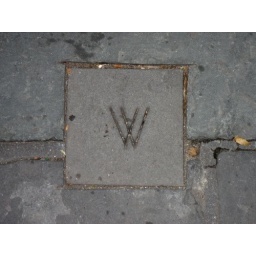
this &amp;quot;w&amp;quot; was etched in stone of the sidewalk in downtown manhattan